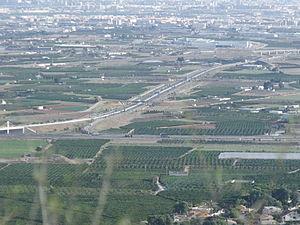
L'Horta Oest est une comarque de la province de Valence, dans la Communauté valencienne, en Espagne. Son chef-lieu est Torrent.